Areva

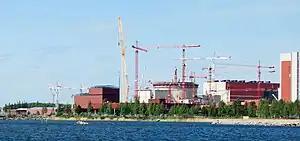
Olkiluoto-3 under construction in 2009

, Areva S.A. is responsible only for the liabilities related to the Olkiluoto 3 project. The reactor, which is one of the first of the new Generation III reactors, was initially expected to begin producing electricity in 2009, but project completion was delayed eventually until 2023, and it has faced several price increases. Areva and TVO have reached an agreement, according to which Areva would pay €450 million in compensation over the delays and lost income. The agreement would settle all legal actions between the two companies.